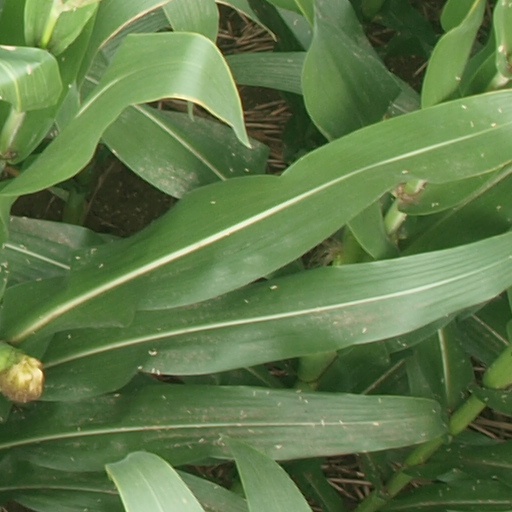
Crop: maize; corn